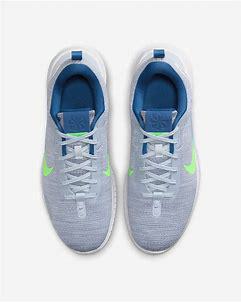
Brand: Nike
Model: Flex Experience Run 12